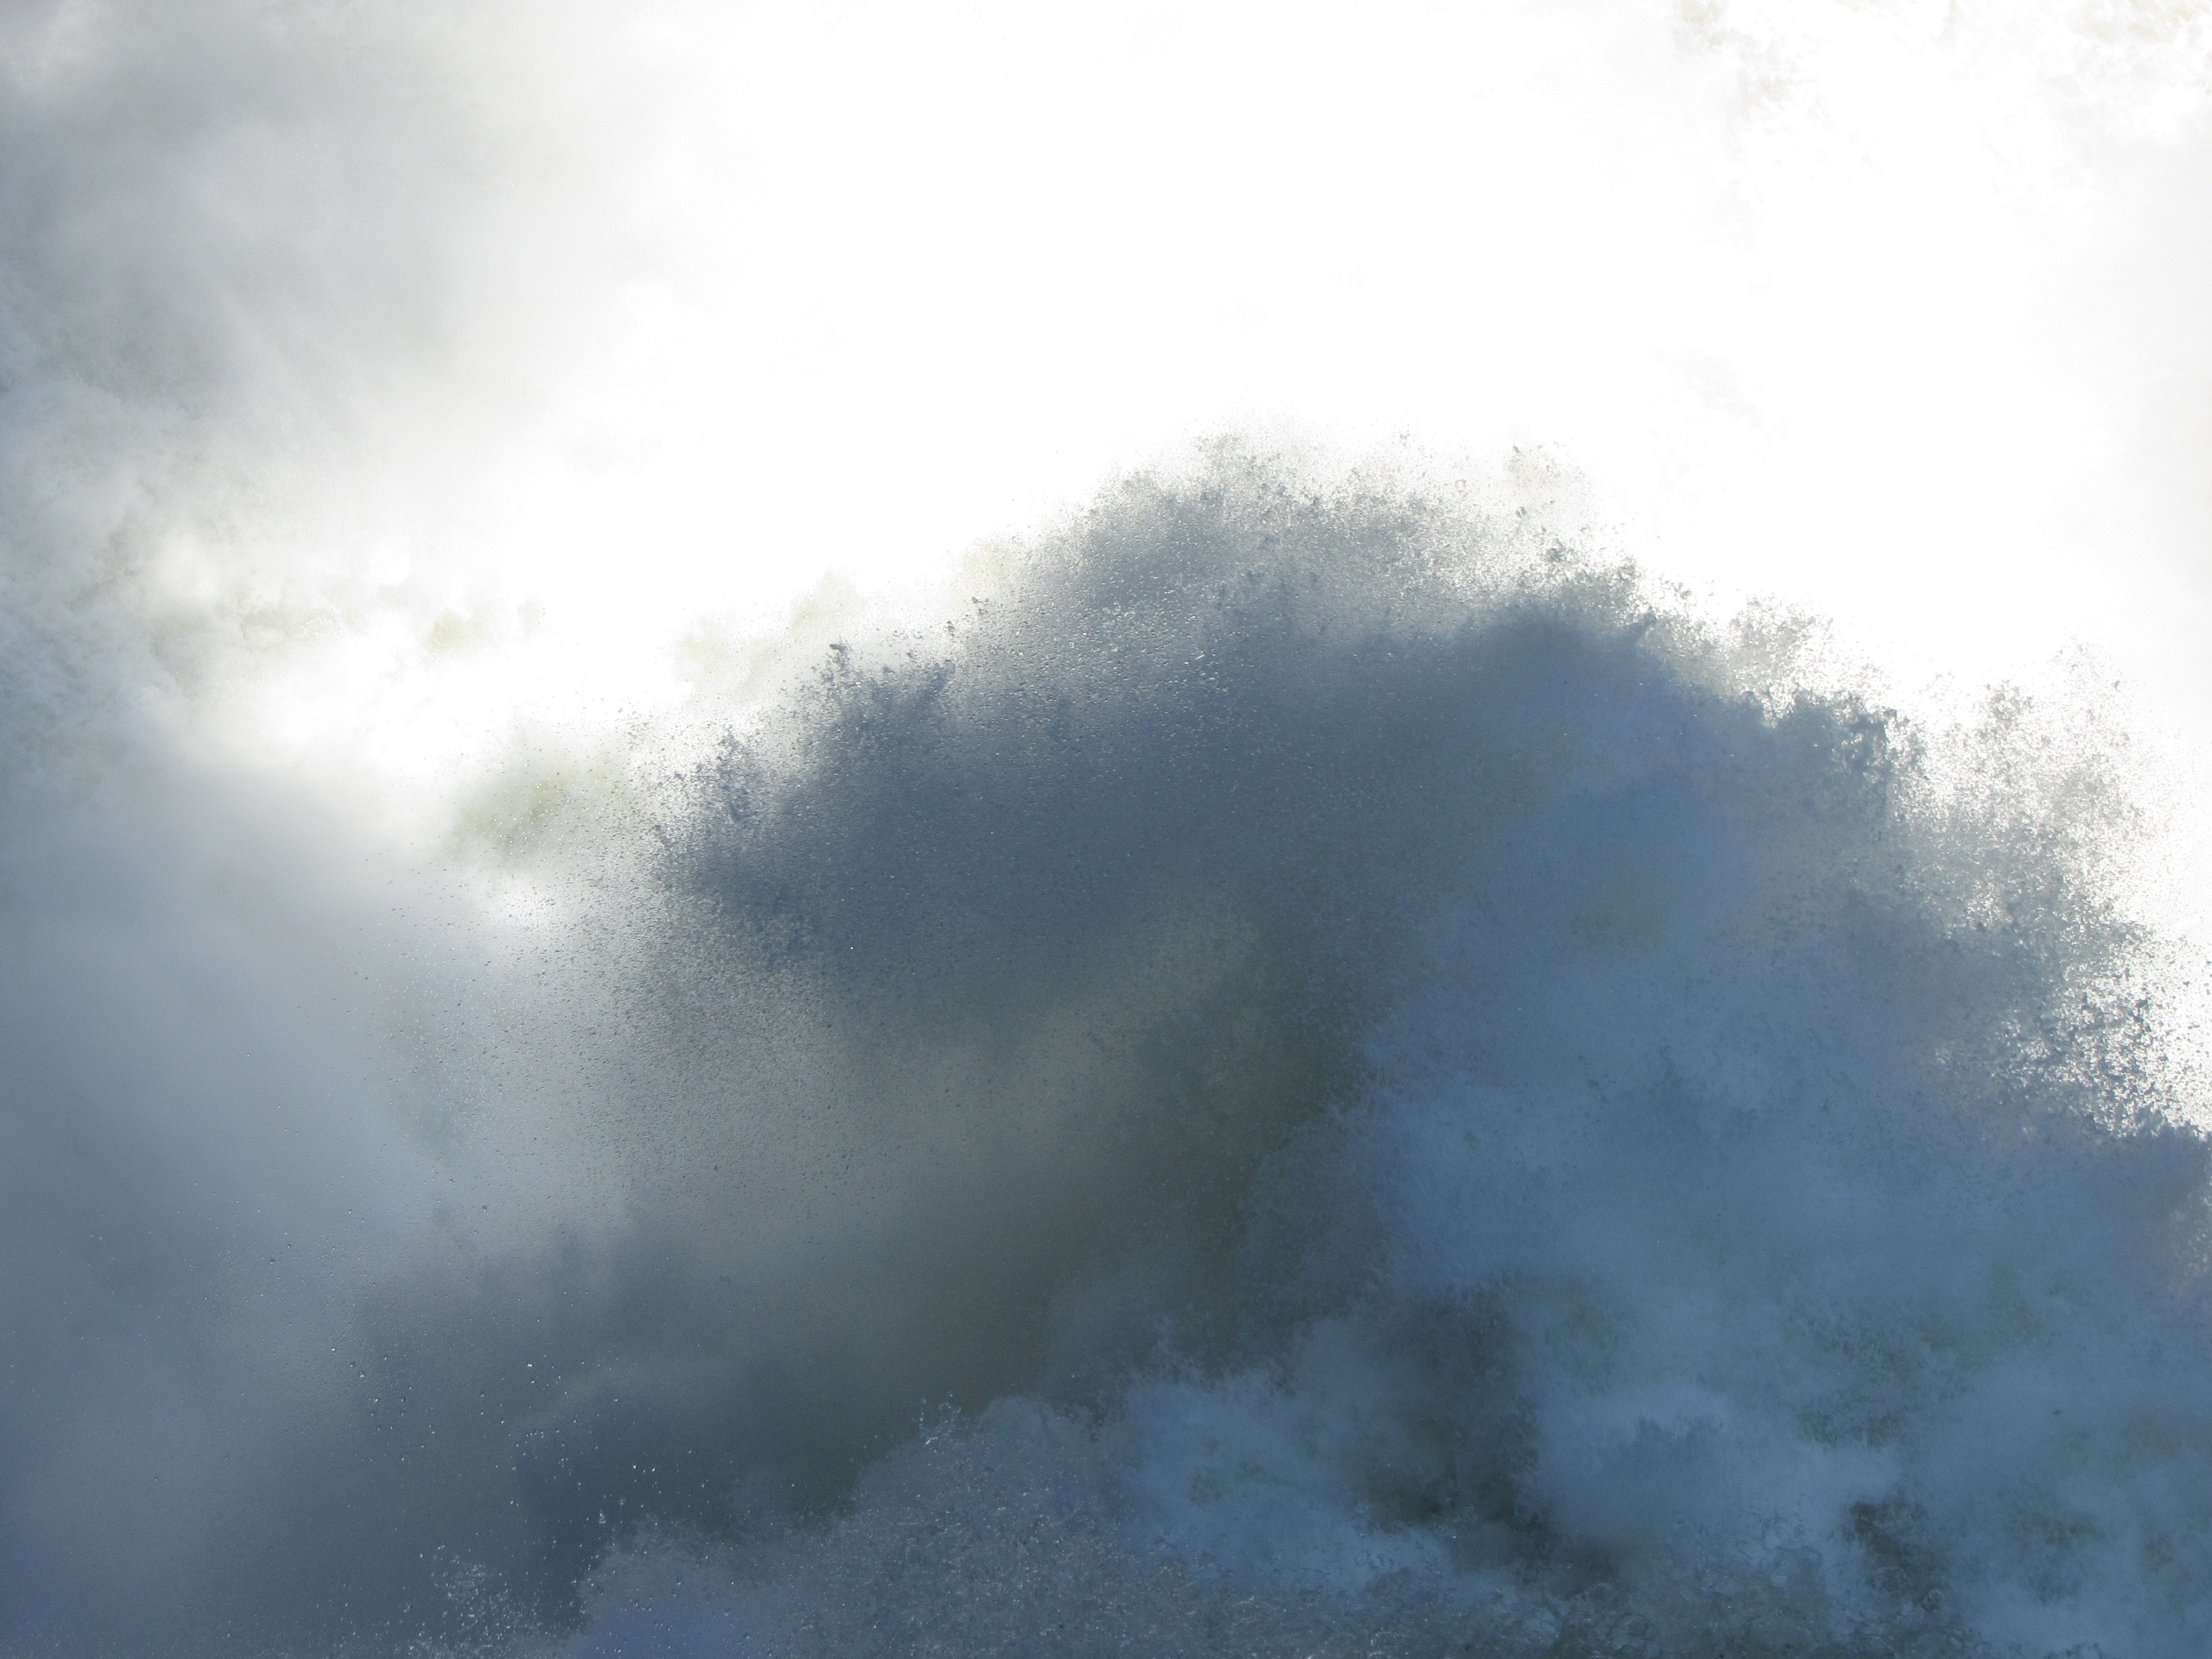
water, snow, cloud, sky, fog, mist, sunlight, morning, wave, wind, frost, atmosphere, river, weather, suspension, drops, effect, freezing, squirt, meteorological phenomenon, doubs, atmospheric phenomenon, atmosphere of earth